St. Peter's Evangelical Lutheran Church (Lancaster, Ohio)

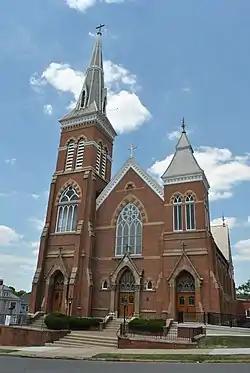

St. Peter's Evangelical Lutheran Church is a historic Lutheran church at Broad and Mullberry Streets in Lancaster, Ohio.